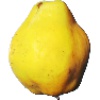
Label: Quince 1